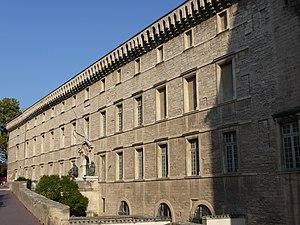
La faculté de médecine de Montpellier est une unité de formation et de recherche, composante de l'université de Montpellier pour la formation de futurs professionnels de la santé et de chercheurs dans le domaine du vivant.